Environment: real
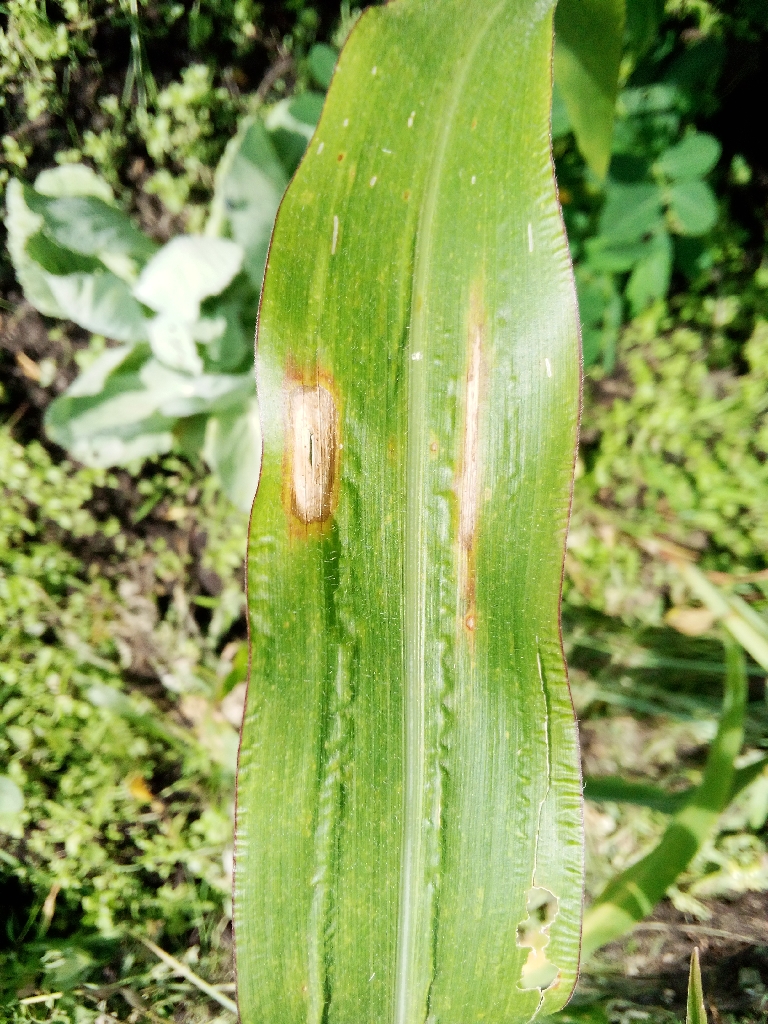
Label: northern_corn_leaf_blight